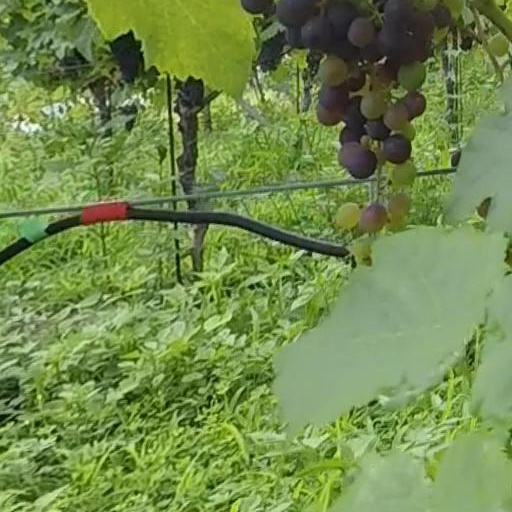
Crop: grape